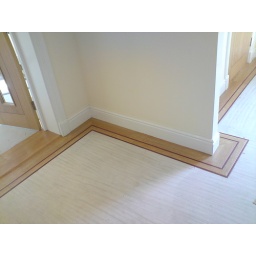
setting out border from inside out as all the wall were out of squar in this house